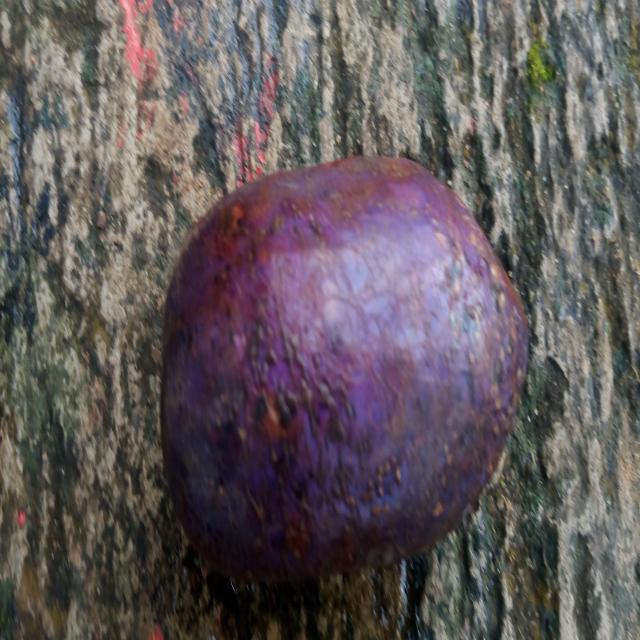
Plum grade: spotted